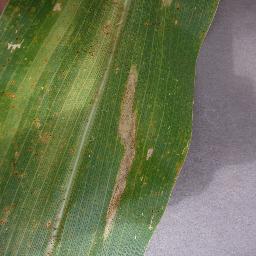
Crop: corn
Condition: (maize)_northern_blight